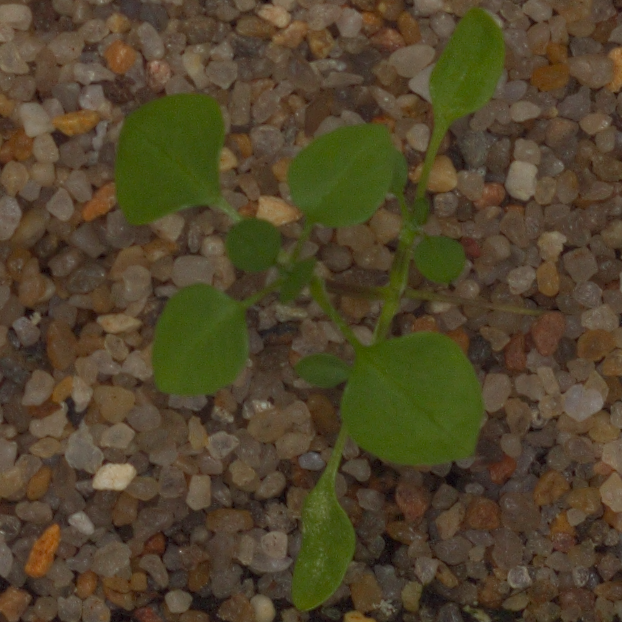
Label: common_chickweed